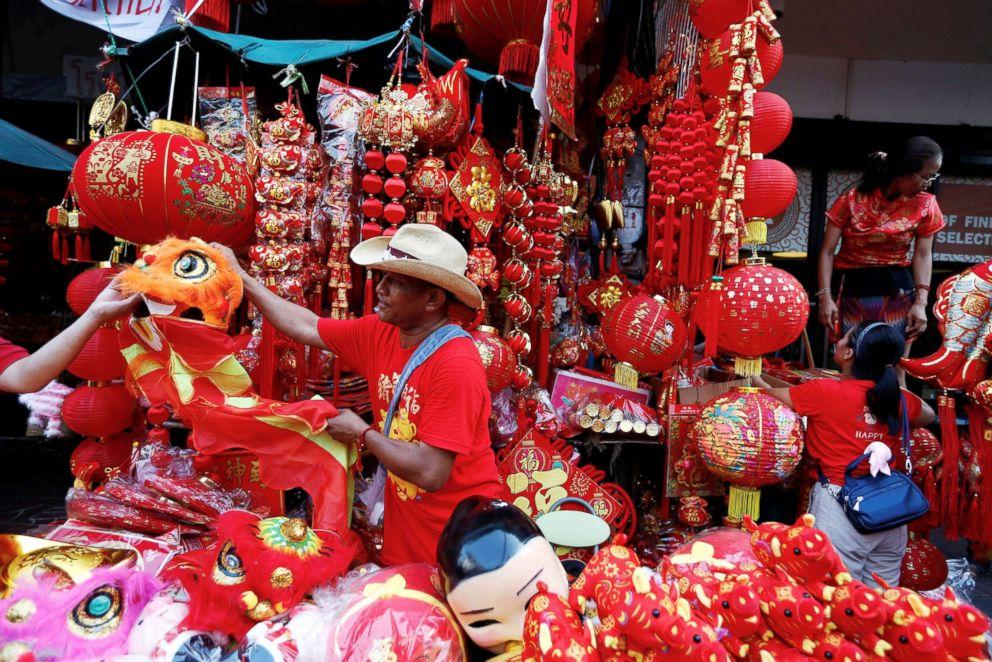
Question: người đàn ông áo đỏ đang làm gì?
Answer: đang cho khách hàng xem hàng